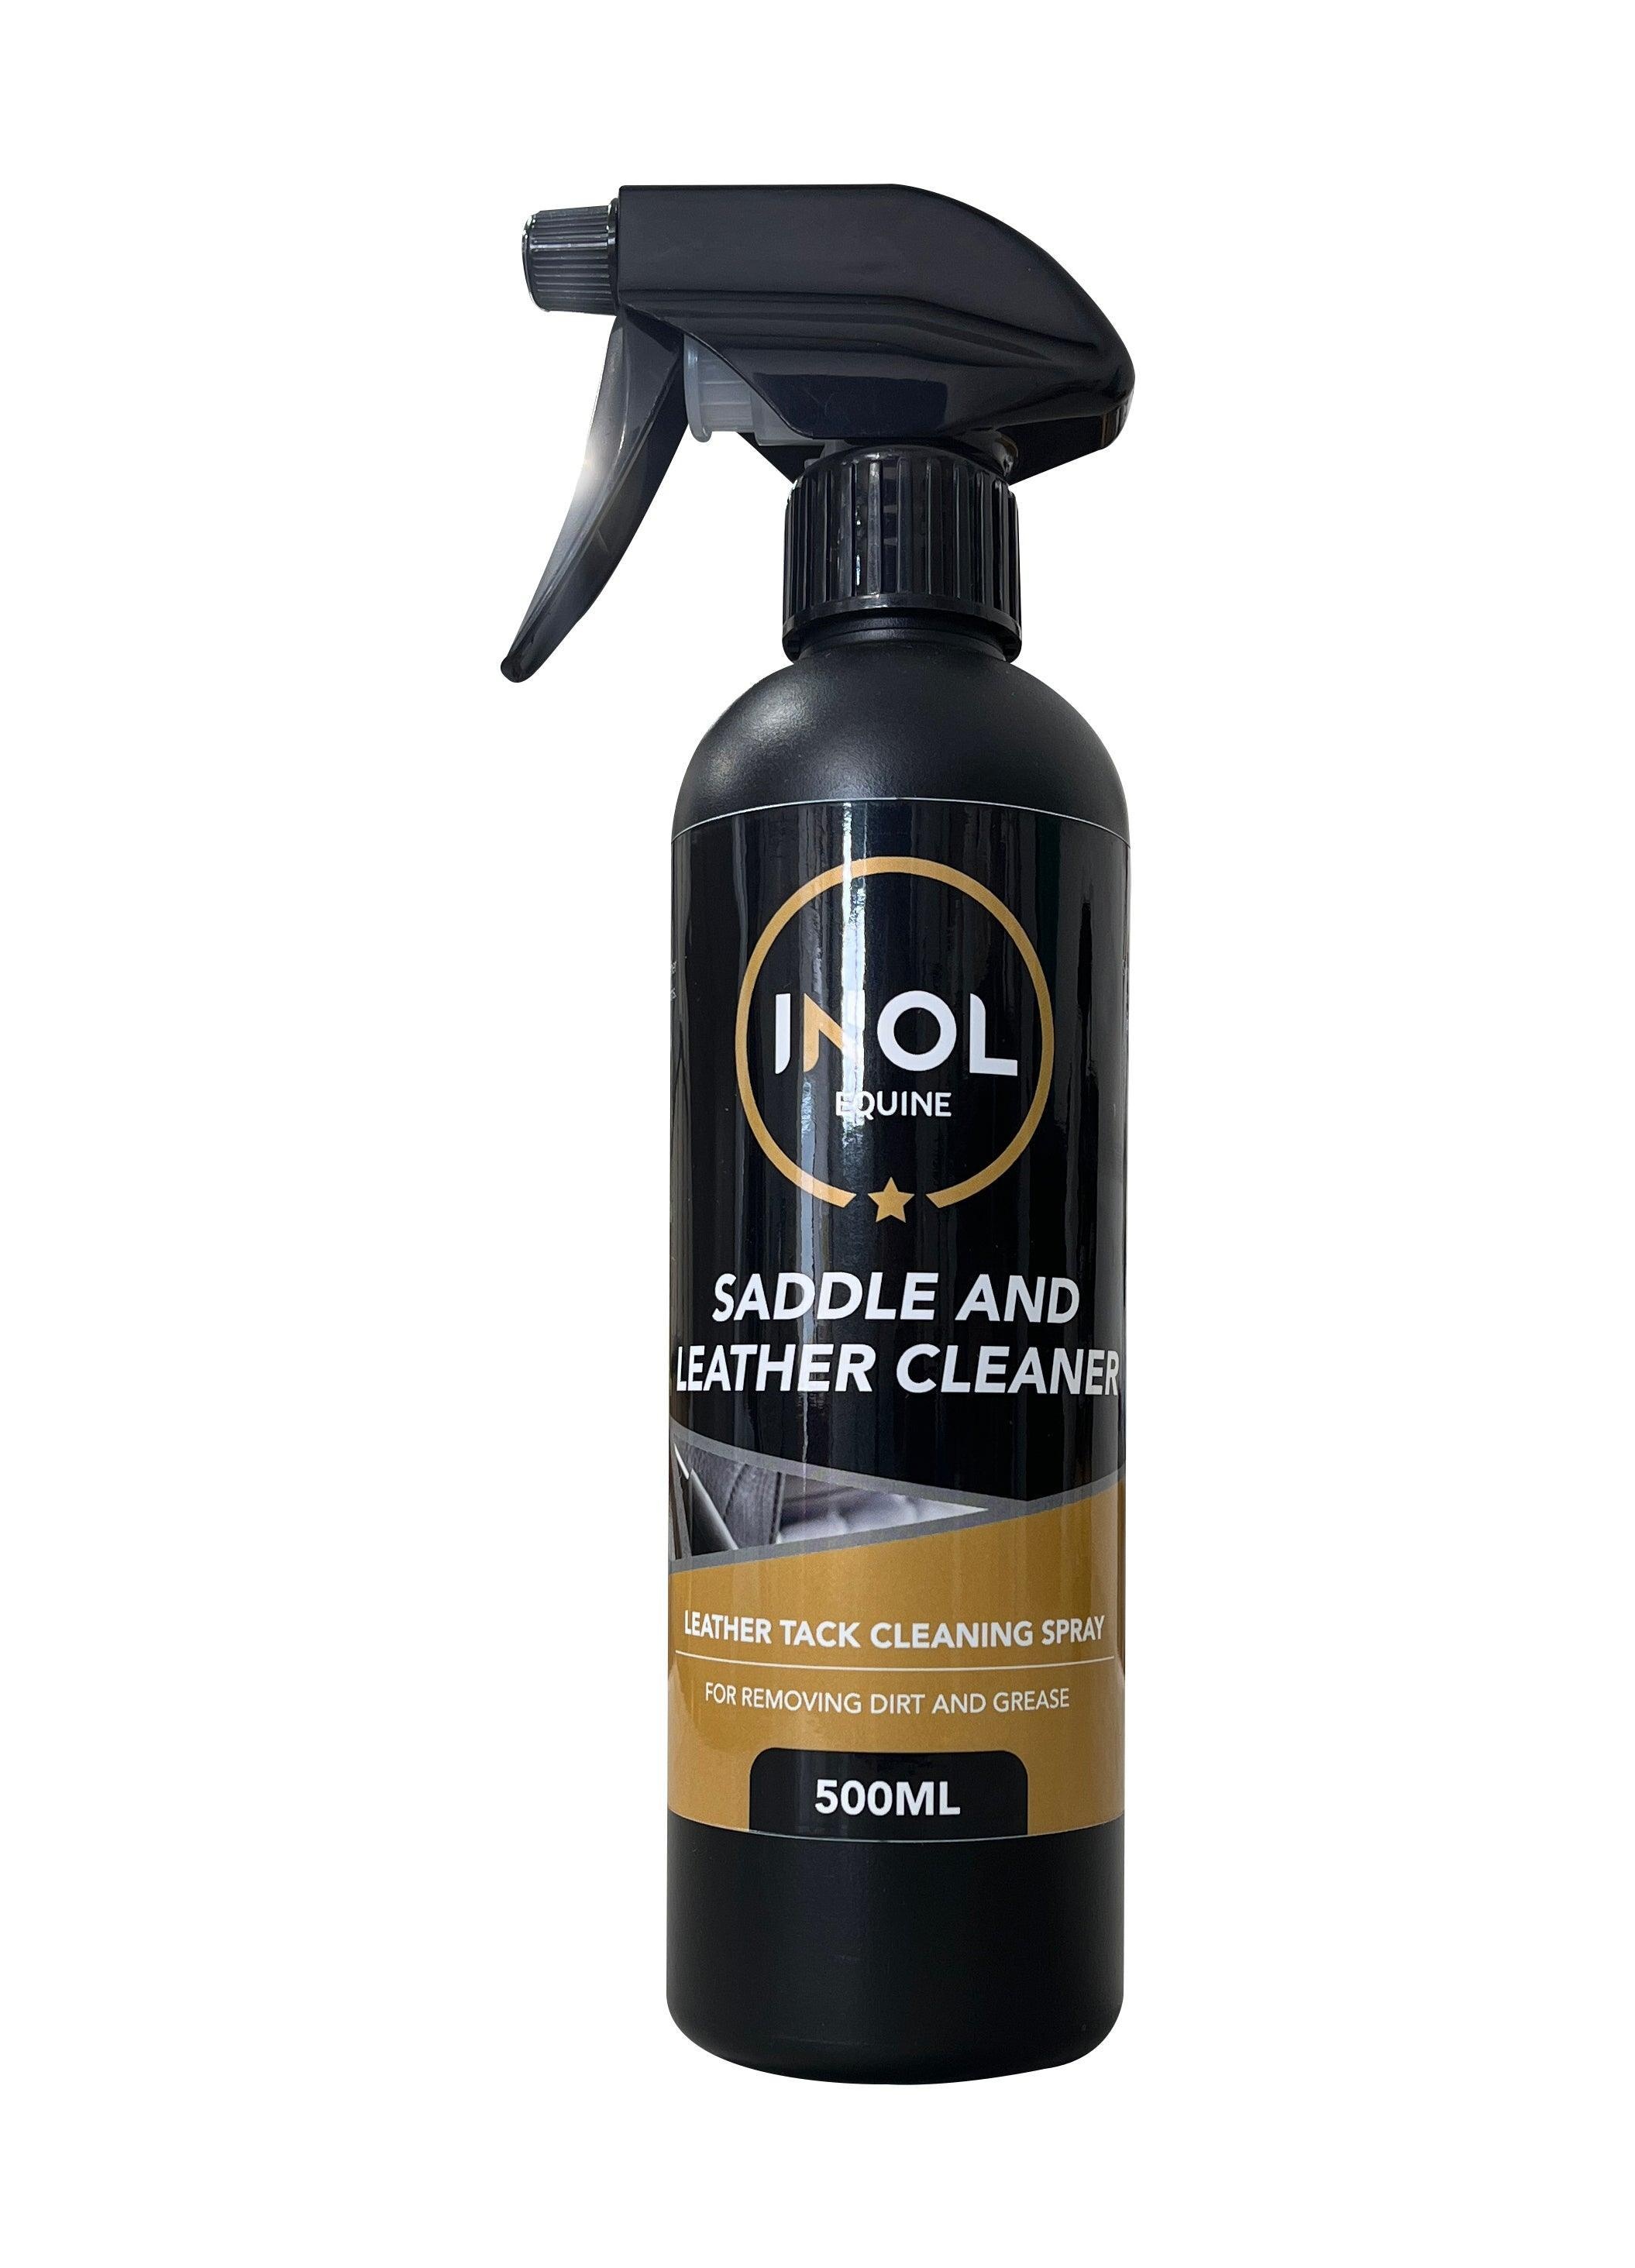
INOL Equine Saddle & Leather Cleaner
Brand: Class Act Shop
INOL Equine Saddle & Leather Cleaner. Use to clean the dirt or perspiration stains/marks on leather items such as saddles bridles and girths. Can also be used on horse boots theraputic equipment and leather riding boots. Simply spray onto the item that is to be cleaned and allow contact time to get the best possible result. Rub into the surface to penetrate the dirt.
Category: Sporting Goods > Outdoor Recreation > Equestrian > Horse Tack Accessories > Saddle Accessories